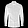
Label: Shirt